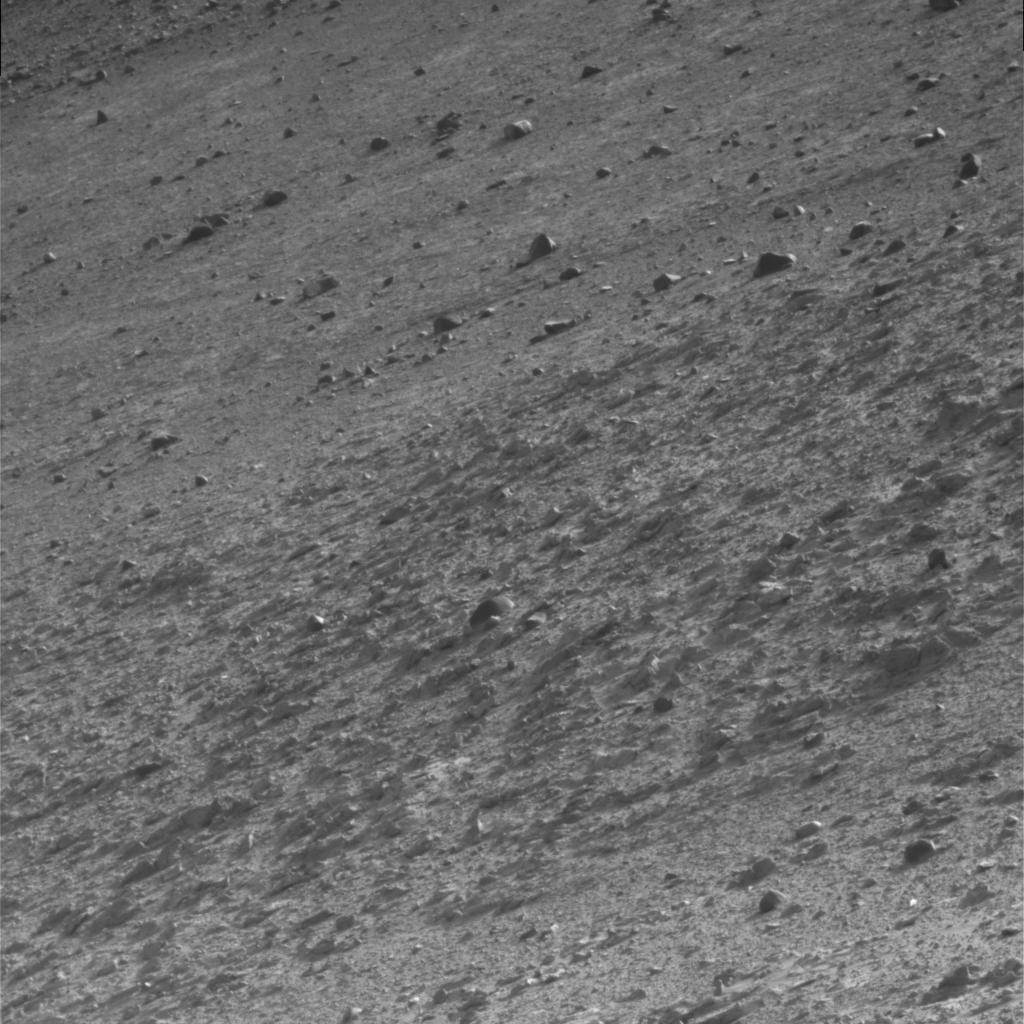
Surface features visible: Rock Outcrops, Float Rocks, Clasts, Soil, Nearby Surface